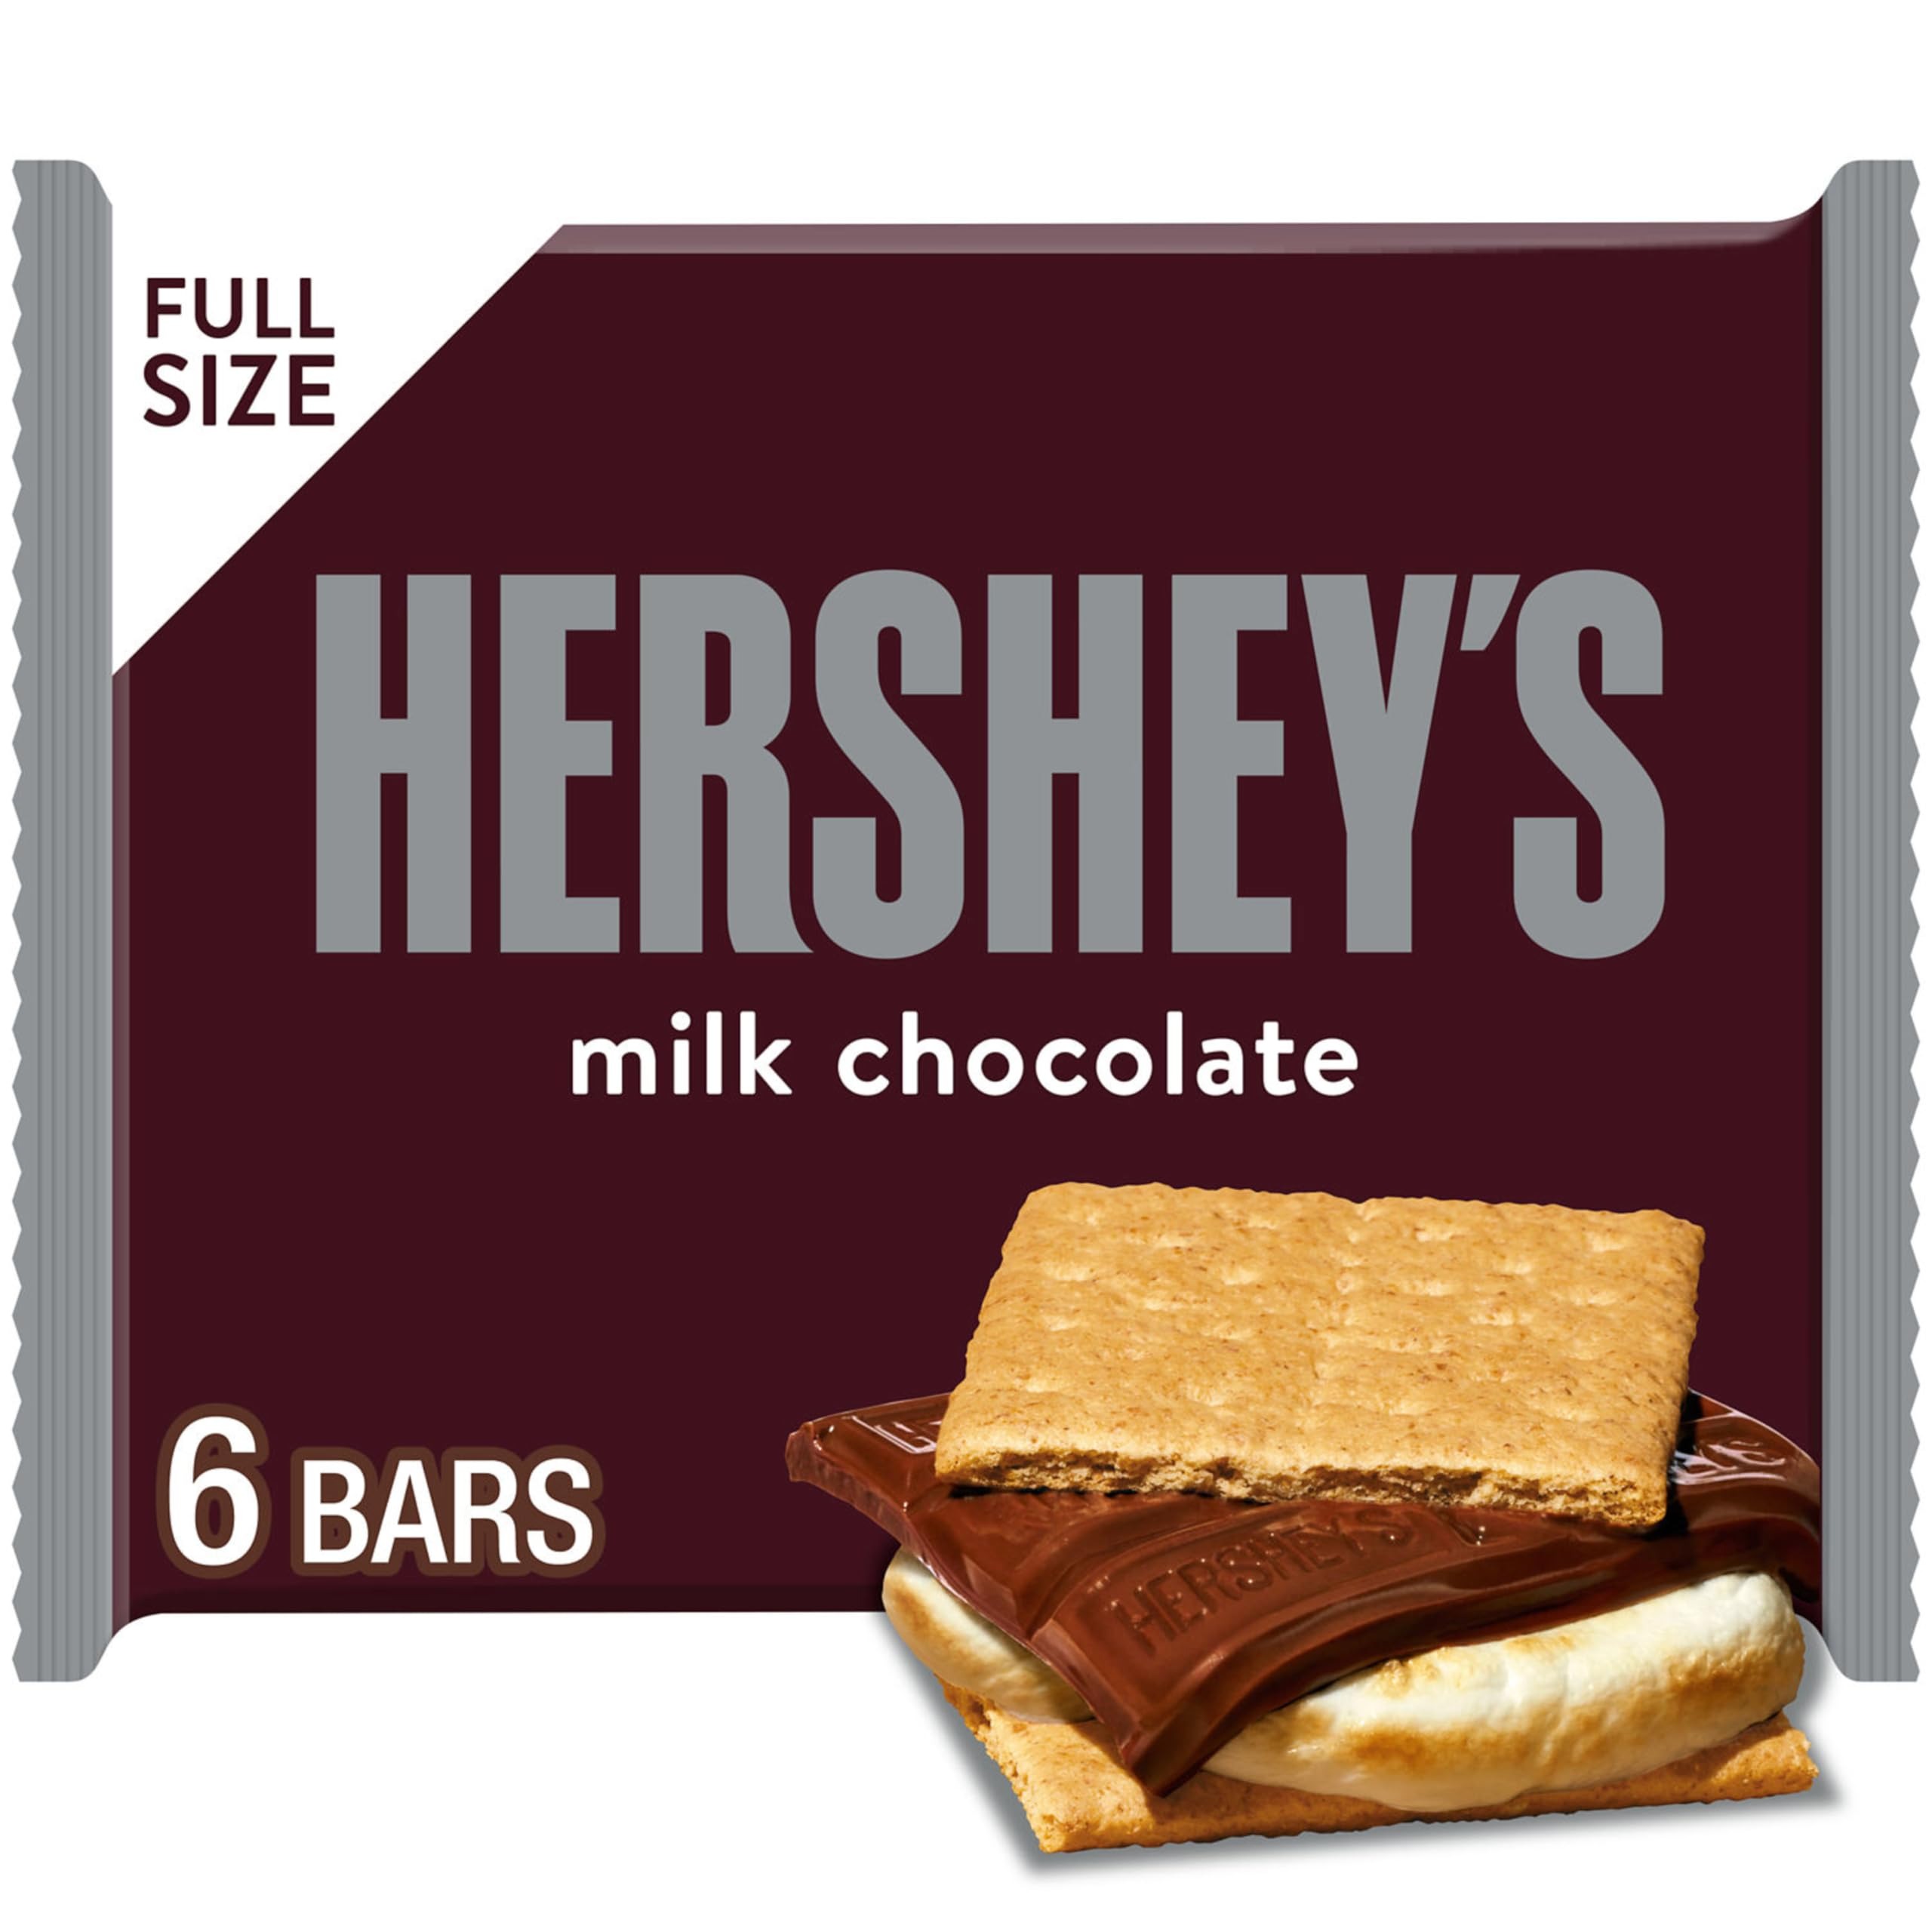
Item Name: HERSHEY'S Milk Chocolate Candy Bars, 1.55 oz (6 Count)
Bullet Point 1: Contains six (6) 1.55-ounce HERSHEY'S Milk Chocolate Candy Bars
Bullet Point 2: Bring your candy dish, gift-giving and s'more making games to the next level with HERSHEY'S classic milk chocolate candy bars
Bullet Point 3: Kosher and gluten free milk chocolate candy bars wrapped for lasting freshness and on-the-go snacking during any adventure
Bullet Point 4: Kick birthday parties, graduation celebrations, anniversary dates, movie nights and campfires up a notch with classic milk chocolate for everyone involved
Bullet Point 5: Full size bars of the classic, creamy HERSHEY'S milk chocolate the world has known and loved for decades perfect for Halloween, Christmas, Valentine's Day and Easter candy selections
Value: 9.3
Unit: Ounce

Price: 5.99